Anju Nakamura

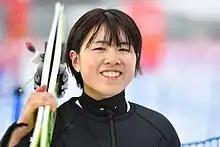

Anju Nakamura ("Nakamura Anju"; born 23 January 2000) is a Japanese Nordic combined skier.